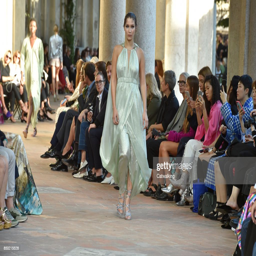
models walk the runway at the summer fashion show during event .